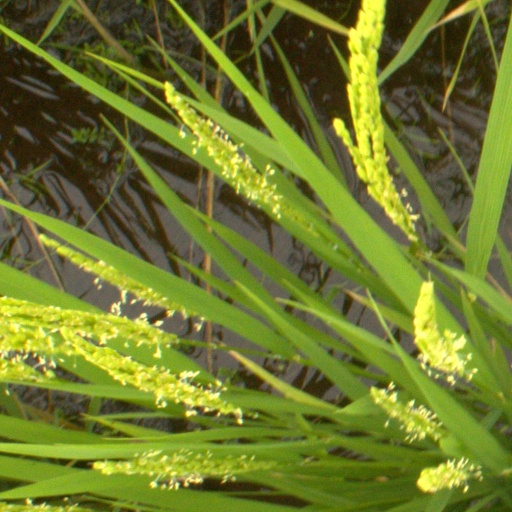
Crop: rice